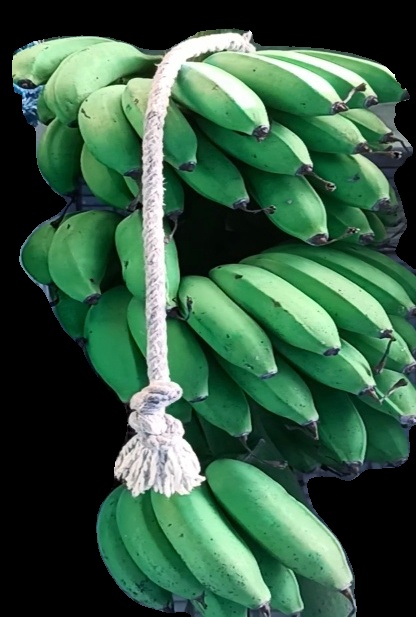
Variety: rasbale
Grade: grade2